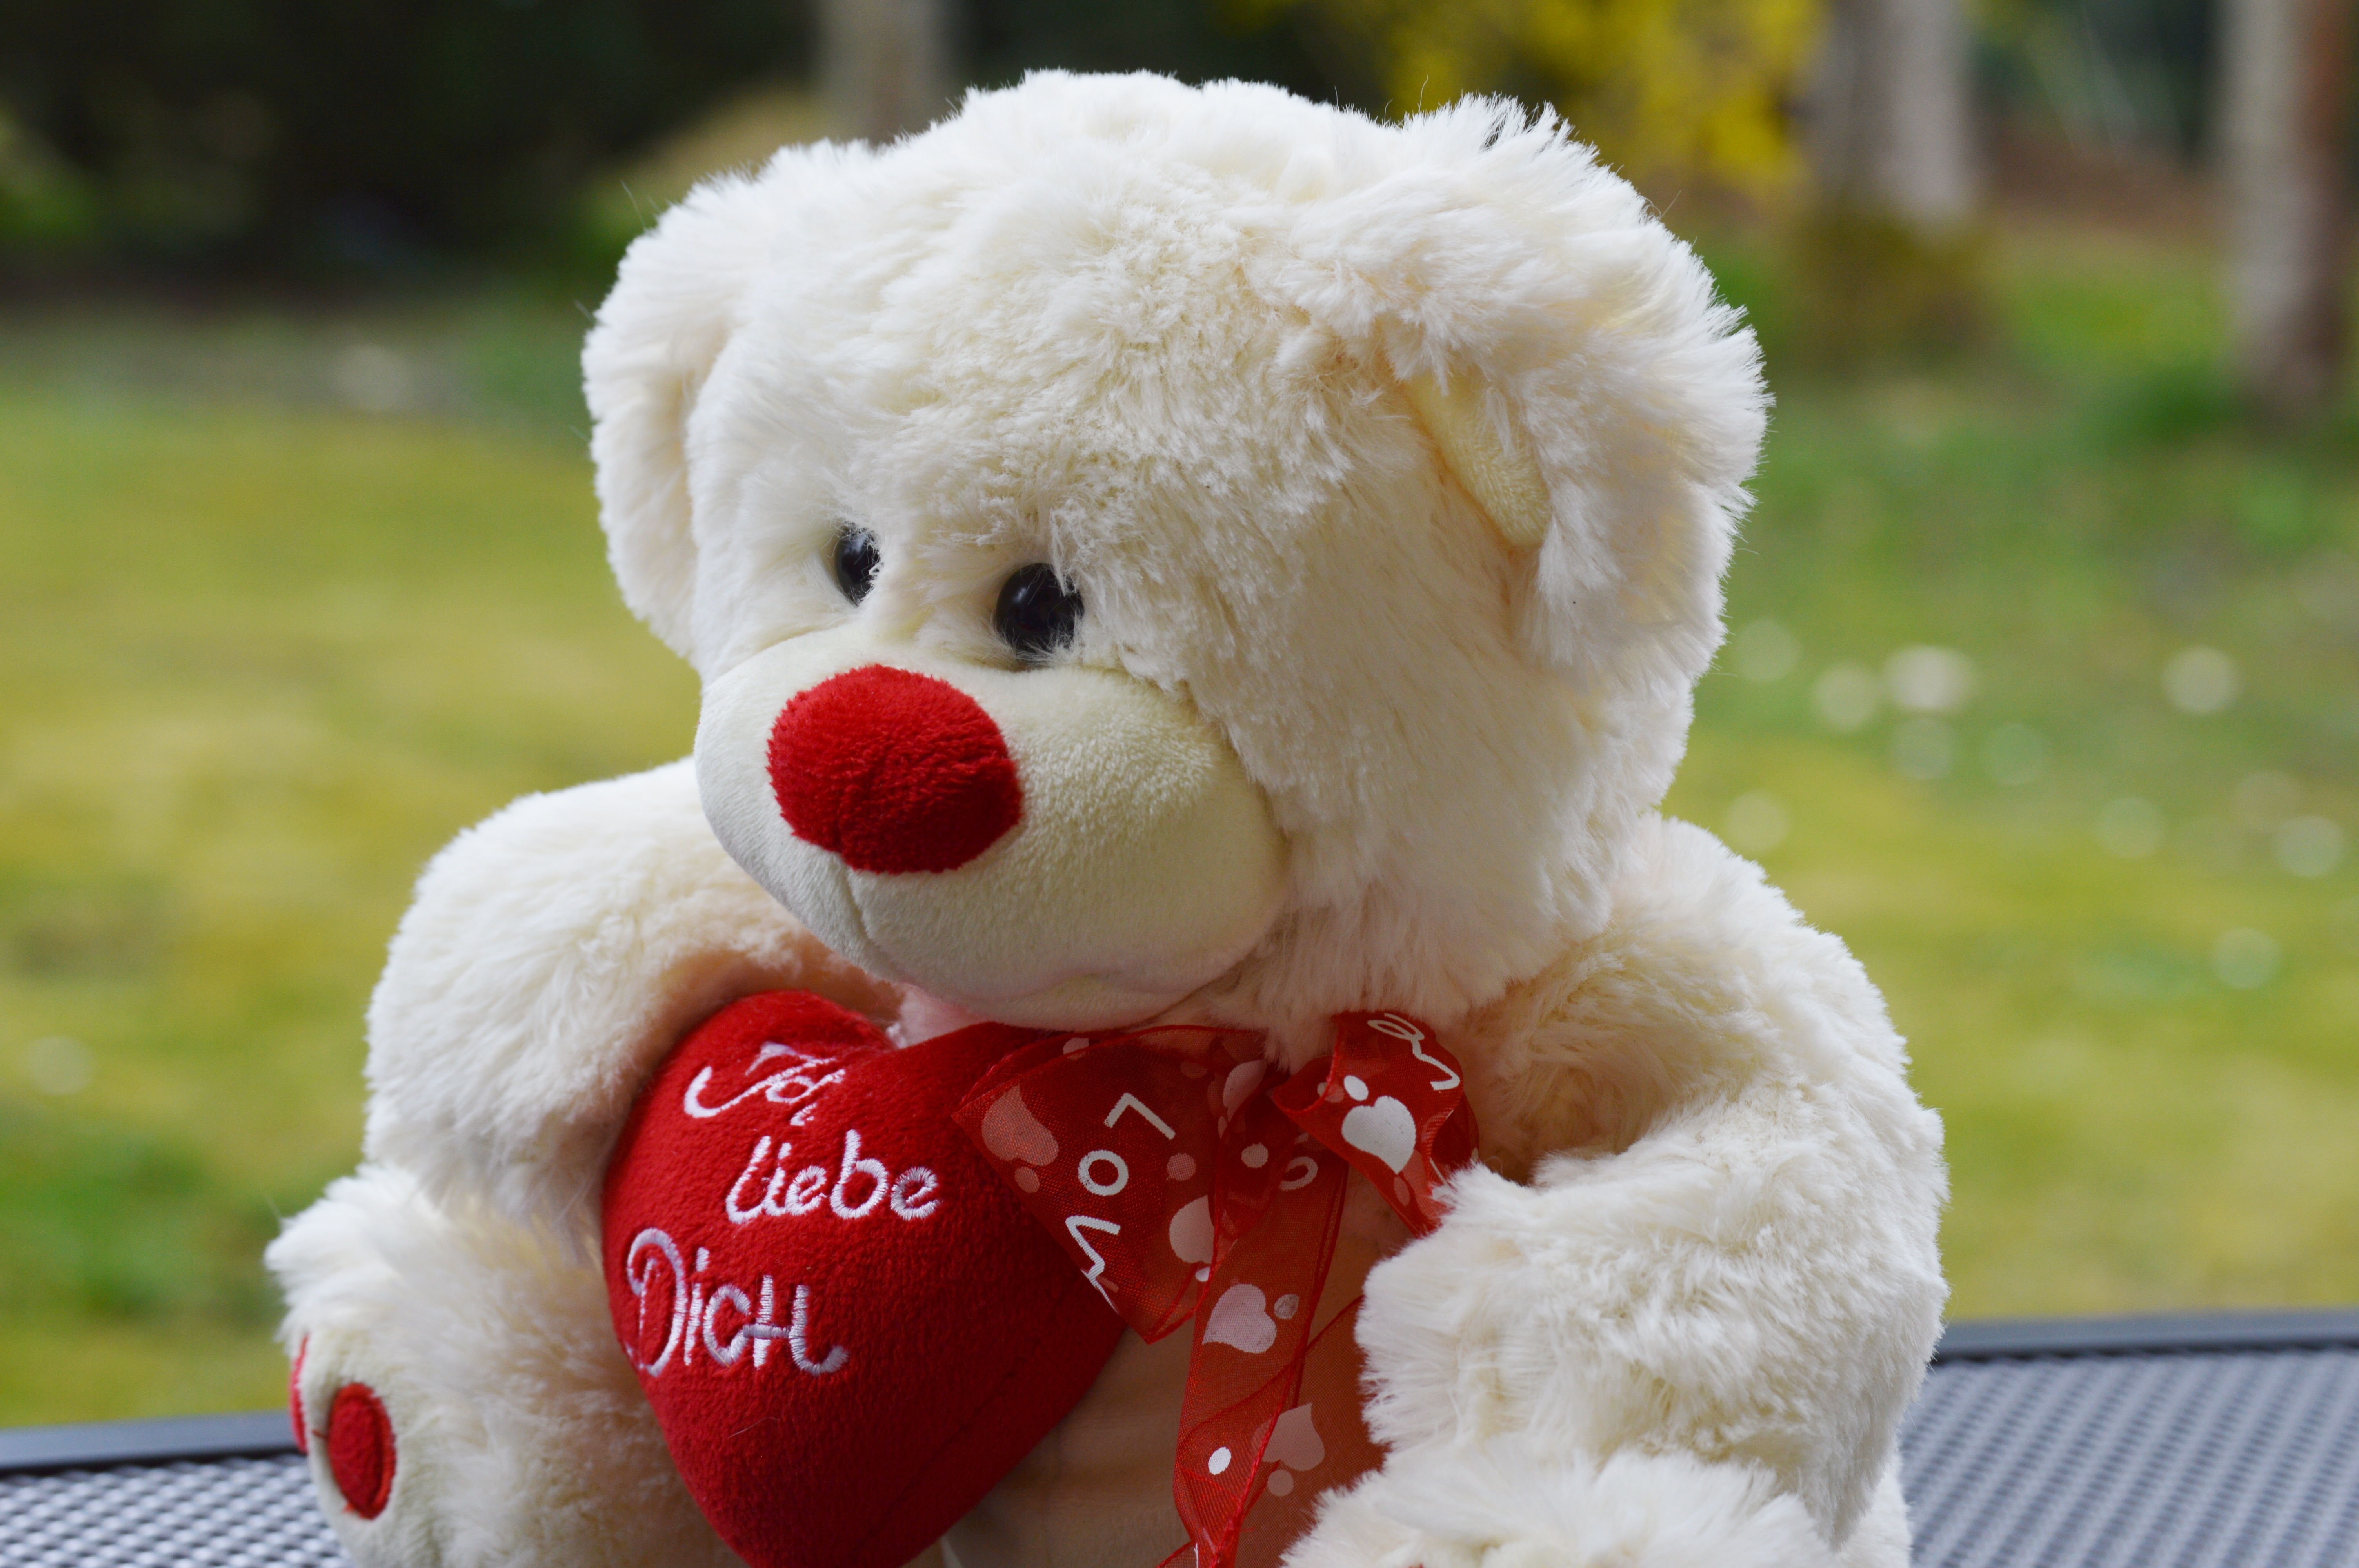
sweet, cute, bear, love, toy, teddy bear, textile, bears, funny, plush, teddy, valentine's day, bichon frise, stuffed toy